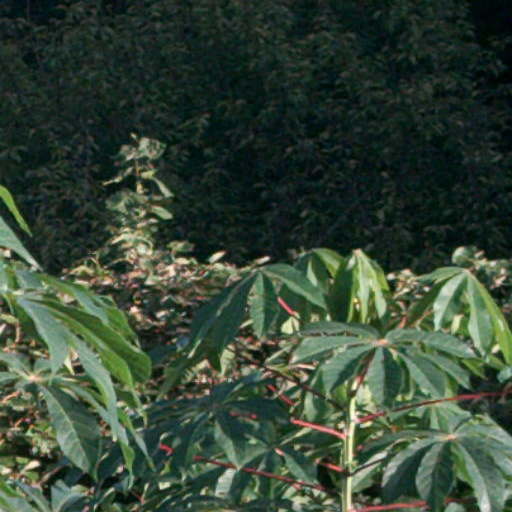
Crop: cassava